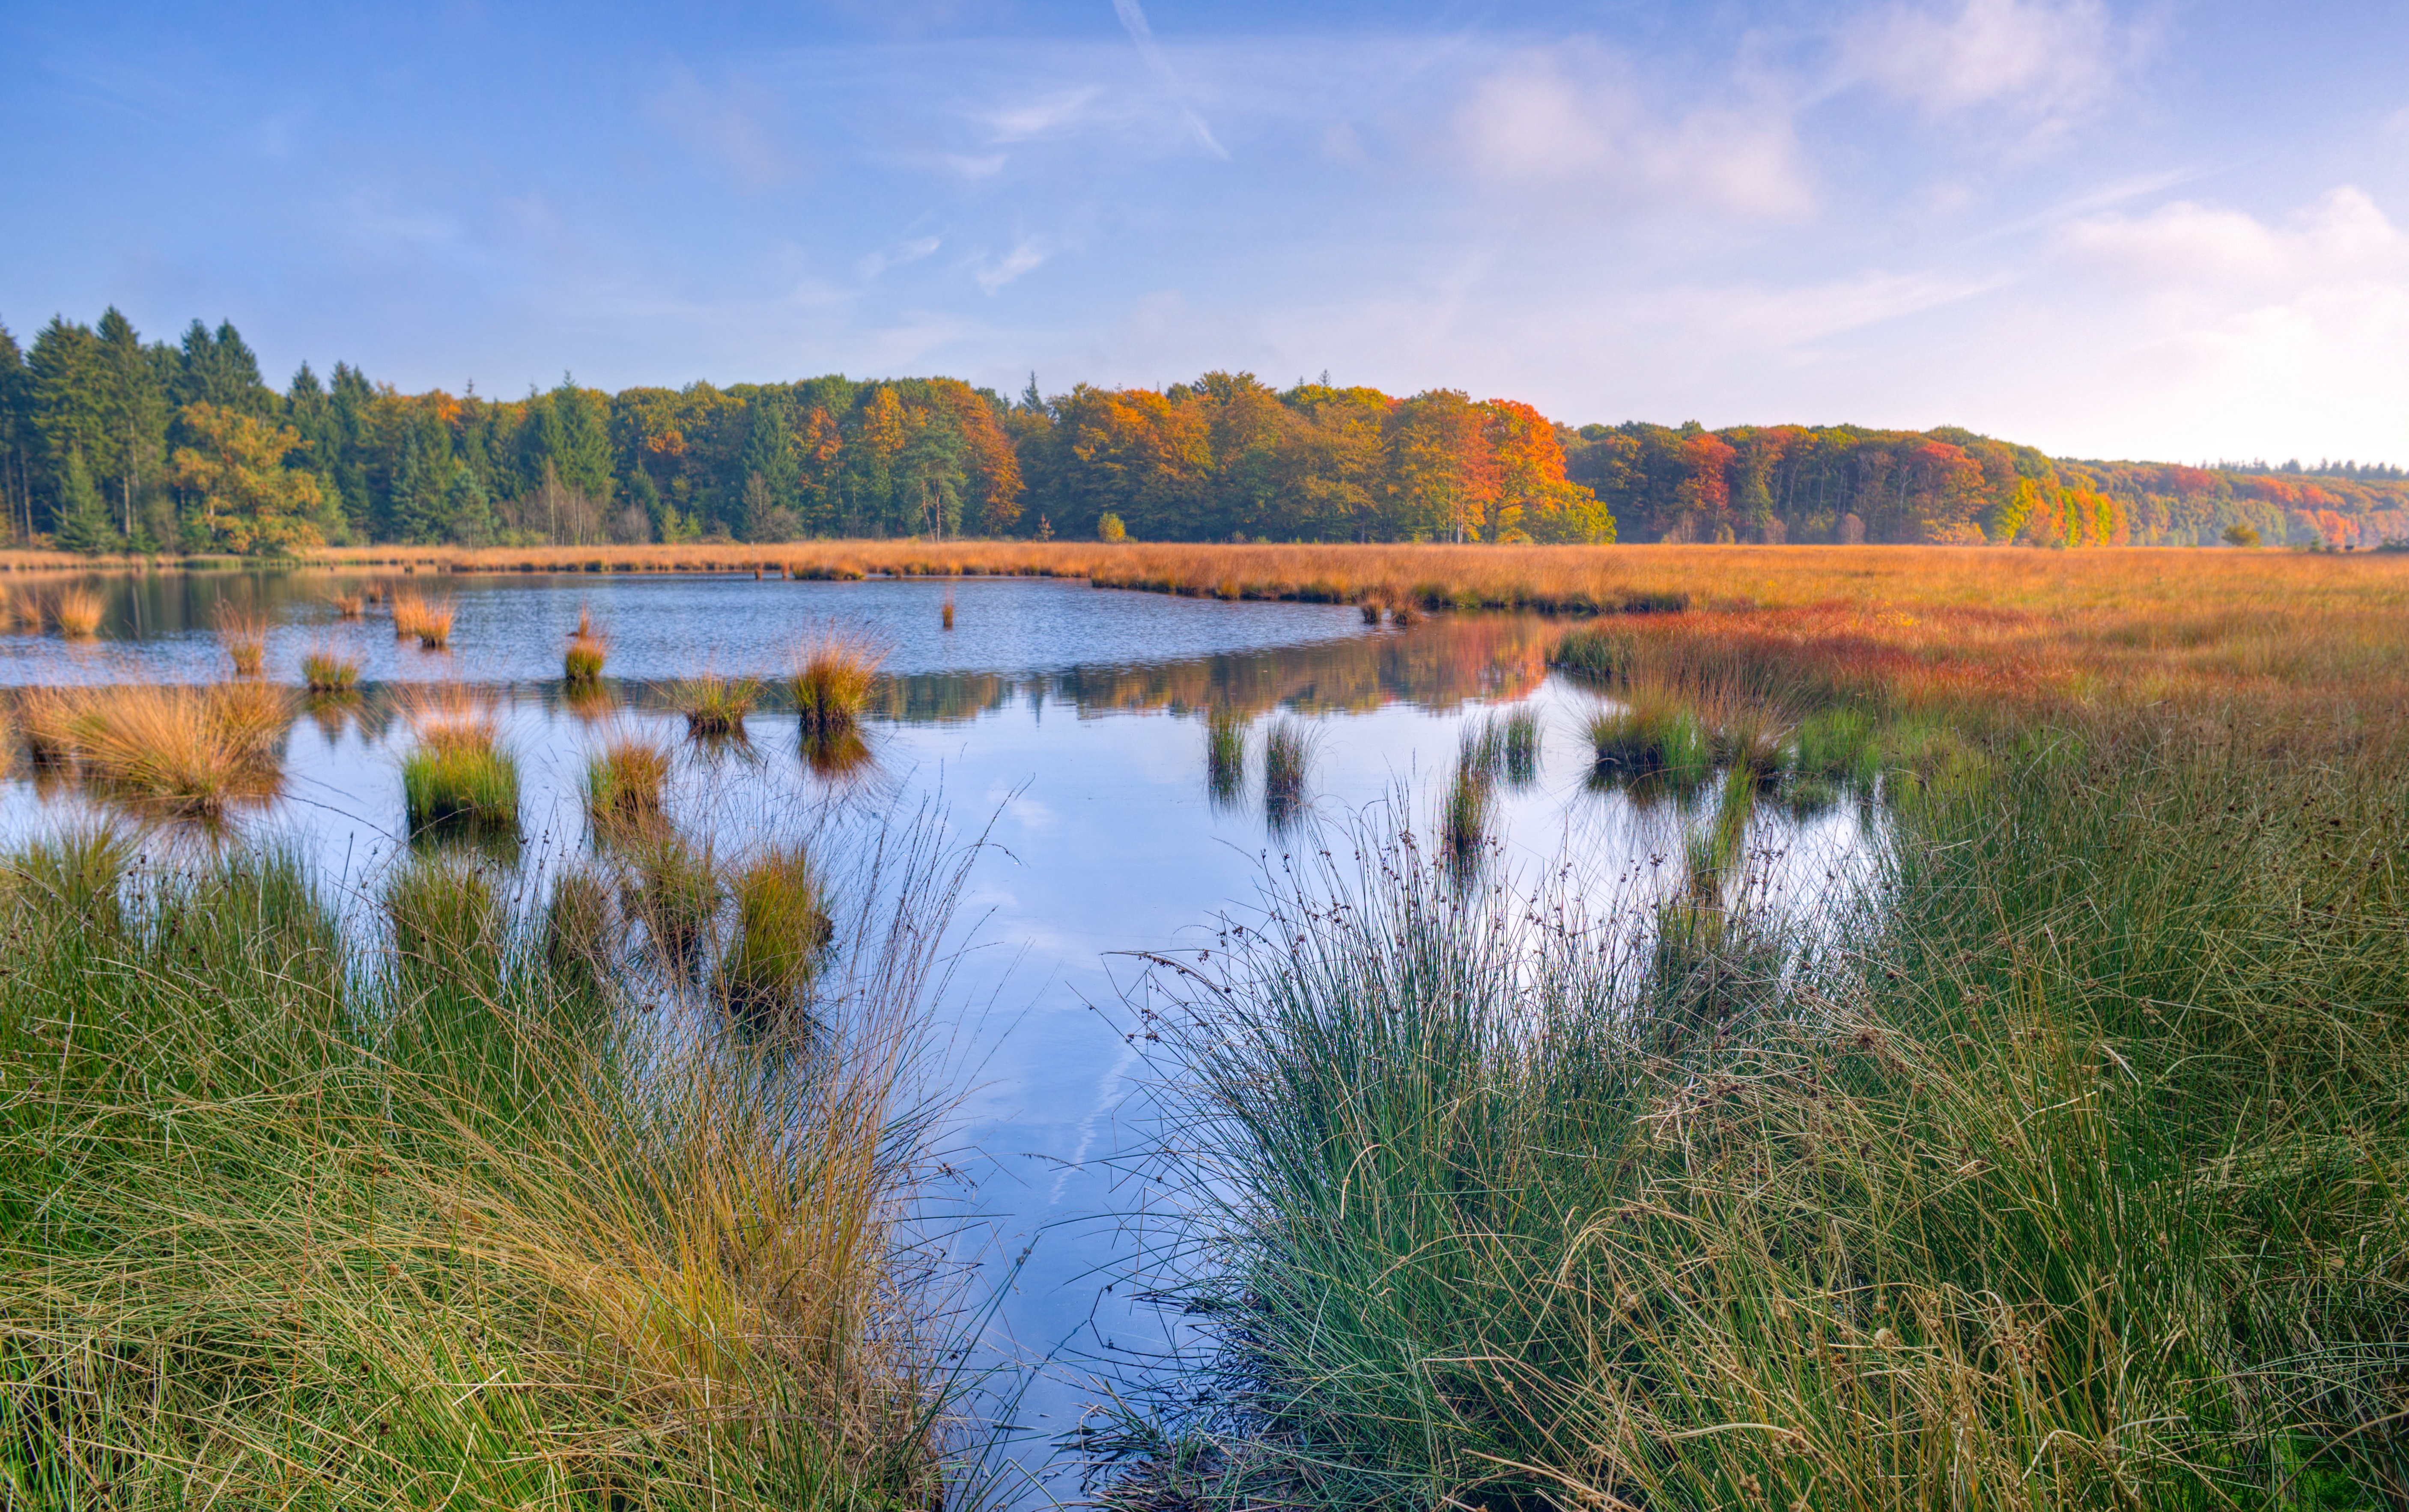
landscape, tree, water, nature, forest, grass, outdoor, creek, marsh, swamp, wilderness, sky, wood, meadow, prairie, leaf, lake, view, river, pond, reflection, tranquil, scenic, pasture, kettle, autumn, park, scenery, calm, blue, reservoir, trees, bank, grassland, wetland, bog, floodplain, scene, loch, watercourse, salt marsh, tarn, nature reserve, nature landscape, state park, riparian zone, fen, grass family, water resources, lacustrine plain